Jews of Catalonia

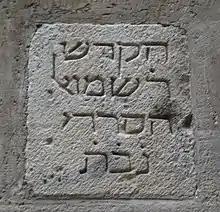

In the 12th and 13th centuries the Catalonian Talmudic academies thrived. The great Rabbis and kabbalists "Ezra" and "Azriel bene Shelomoh" (late 12th century, beginning of the 13th century) disciples of the famous Rabbi "Yitzchaq el Cec" (the Blind) (1160-1235), son of Rabbi "Avraham ben David" "(Raabad)" of Posquières (1120-1198), stood out in the city of Girona. We can also include Rabbi "Yaaqov ben Sheshet" (12th century) among the Girona kabbalists of this period. Also, from Girona was Rabbi "Avraham ben" "Yitzchaq" "he-Hazan" (12th-13th centuries) author of the "piyyut" "Achot qetanah" (little sister). From the city of Girona was the greatest of Catalonian sages, Rabbi "Moshe ben Nachman" ("Ramban", or Nachmanides) (1194-1270), whose Catalonian name was "Bonastruc ça Porta".